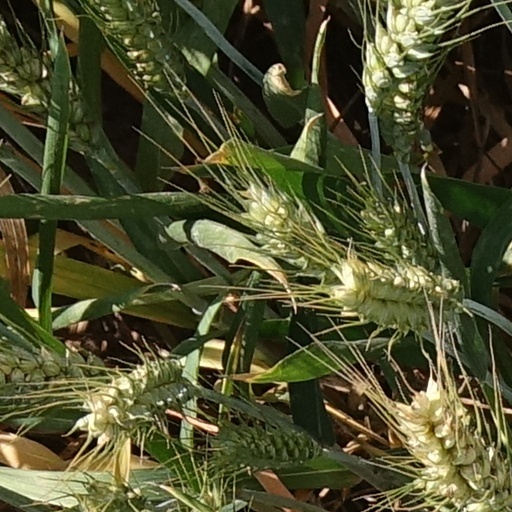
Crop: wheat